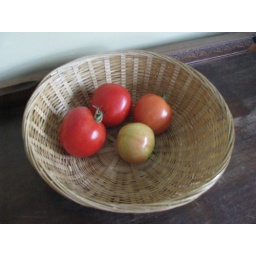
green tomatoes ripened! In basket, with paper over them.